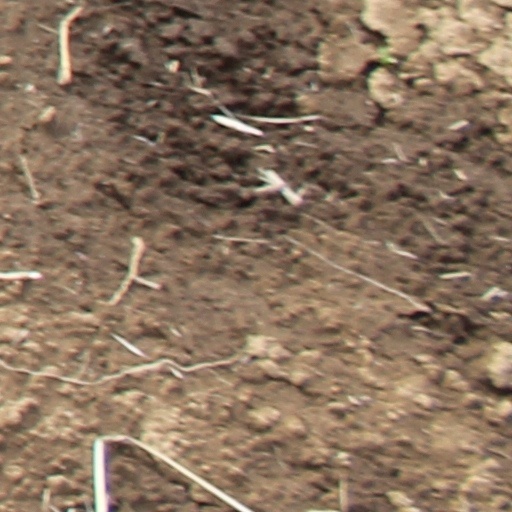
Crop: wheat